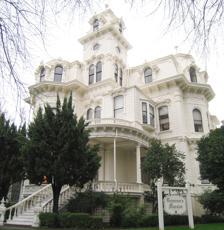
Building: Governor's Mansion State Historic Park
Country: United States of America
Year built: 1877
Historic house in California, United States United States historic place California Governor's Mansion U.S. National Register of Historic Places California Historical Landmark No. 823 Show map of Sacramento, California Show map of California Show map of the United States Location 1526 H St, Sacramento, California Coordinates 38°34′48″N 121°29′05″W / 38.58000°N 121.48472°W / 38.58000; -121.48472 Built 1877 Architect Nathaniel D. Goodell Architectural style Second Empire - Italianate NRHP reference No. 70000139 CHISL No. 823 Significant dates Added to NRHP November 10, 1970 Designated CHISL August 10, 1974 The California Governor's Mansion is the official residence of the governor of California , located in Sacramento , the capital of California . Built in 1877, the estate was purchased by the State of California in 1903 and has served as the executive residence for 14 governors. The mansion was occupied by governors between 1903–1967 and 2015–2019. Since 1967, the mansion has been managed by California State Parks as the Governor's Mansion State Historic Park . History A depiction of the mansion in 1880. The Governor's Mansion in 1907. The thirty-room, three-story Second Empire - Italianate Victorian mansion was built in 1877 for local hardware merchant Albert Gallatin, who sold it to businessman Joseph Steffens, the father of journalist Lincoln Steffens , in 1887. In 1903, the State of California purchased the house to serve as the governor's mansion. Many furnishings remain from former governors, including George C. Pardee 's 1902 Steinway piano, velvet chairs, and sofas belonging to Governor Hiram Johnson , and Persian rugs bought by the wife of Earl Warren . State park In 1967, ownership of the mansion was transferred from the Governor of California to California State Parks , establishing the Governor's Mansion State Historic Park. Governor Reagan lived in the mansion for a few months while making arrangements for his own residence. He leased a home in East Sacramento's "Fabulous 40s" neighborhood at 1341 45th Street. Reagan set a precedent that was adopted by all subsequent California governors until 2015. In 1970, the mansion was designated as a "historic house museum" and opened to the public. From 1974 to 1975, during Reagan's tenure, a new executive mansion was constructed in the Casa de los Gobernadores neighborhood of Carmichael , a suburb of Sacramento. Reagan never resided in the mansion, as it was completed after his tenure as governor ended, and the mansion was subsequently sold by Jerry Brown , Reagan's successor. Brown, during his first two terms as governor from 1975 to 1983, lived in a sparsely-furnished two-bedroom apartment at the Dean Apartments at 1400 N St. A drawing room in the mansion. Governors George Deukmejian , Pete Wilson , and Gray Davis lived (successively) in an east Sacramento residence bought by Deukmejian and later leased by the state. Governor Arnold Schwarzenegger ordinarily commuted each day by private plane from his home in the Brentwood area of Los Angeles . When he would need to stay in Sacramento overnight, he would take a hotel suite at the Hyatt Regency Sacramento across the street from the California State Capitol . When Brown became governor again in 2011, he opted to live in a 1,450-square-foot (135 m 2 ) downtown loft. In July 2012, the Governor's Mansion was one of 70 California State Parks proposed for closure as part of a deficit reduction program. Previously, it was also one of several state parks threatened with closure in 2008. These threatened closures were ultimately avoided by cutting hours and maintenance system-wide. Renewed executive residence In 2015, the mansion once again became the official residence of the governor of California as well as being a museum, when Governor Jerry Brown and his wife, Anne Gust Brown, moved into the governor's mansion after it underwent $4.1 million in renovations to update electrical and plumbing systems, as well as to remove lead-based paint and install a fire sprinkler system and other security features. In 2019, Governor Gavin Newsom and his family lived briefly in the mansion before taking up residence in a house purchased in the Sacramento suburb of Fair Oaks . Stanford Mansion Main article: Leland Stanford Mansion The Leland Stanford Mansion is also used by the Governor of California for official purposes, including the reception of foreign dignitaries. The Leland Stanford Mansion , the former residence of Leland Stanford (8th Governor of California and founder of Stanford University ), serves as the official reception house for the State of California . It is often used by the governor for official receptions of foreign dignitaries and for ceremonial purposes. The Stanford Mansion also hosts an official office and working space for the governor. Casa de los Gobernadores Main article: Casa de los Gobernadores Casa de los Gobernadores was built in 1974–75, in the Sacramento suburb of Carmichael , to serve as the new official residence of the governor. Reagan never resided in this new governor's mansion as it was completed after his term ended. Jerry Brown , who succeeded Reagan, refused to live in the mansion. In 1982, it was sold by the state and is now a private residence. See also Governor of California Stanford Mansion History of Sacramento, California National Register of Historic Places listings in Sacramento County, California California Historical Landmarks in Sacramento County, California Casa de los Gobernadores References